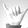
ASL letter: Y